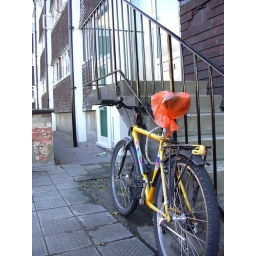
My orange bike outside my flat, Kingston upon Thames, London